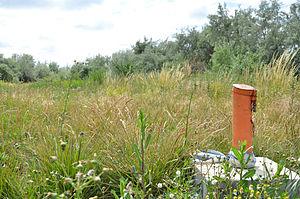
Piezzomètre, destiné à surveiller le niveau de la nappe, et éventuellement sa qualité, dans la zone de l'Union, non loin du Canal de Roubaix,
L'Union est un vaste ensemble foncier intra-urbain de 80 hectares environ, situé non loin de la frontière belge au nord-est de Lille, reconnu « projet d'avenir » par le concours « écoquartier » du ministère de l’Écologie en 2009. Ce projet a été en 2011 primé « Grand Prix national EcoQuartier 2011 » parmi 24 projets de qualité retenus en France sur 394 dossiers de candidature